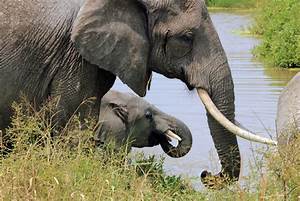
Label: elefante